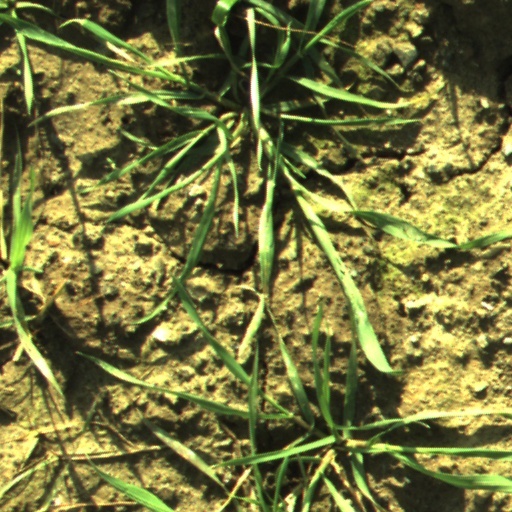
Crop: wheat